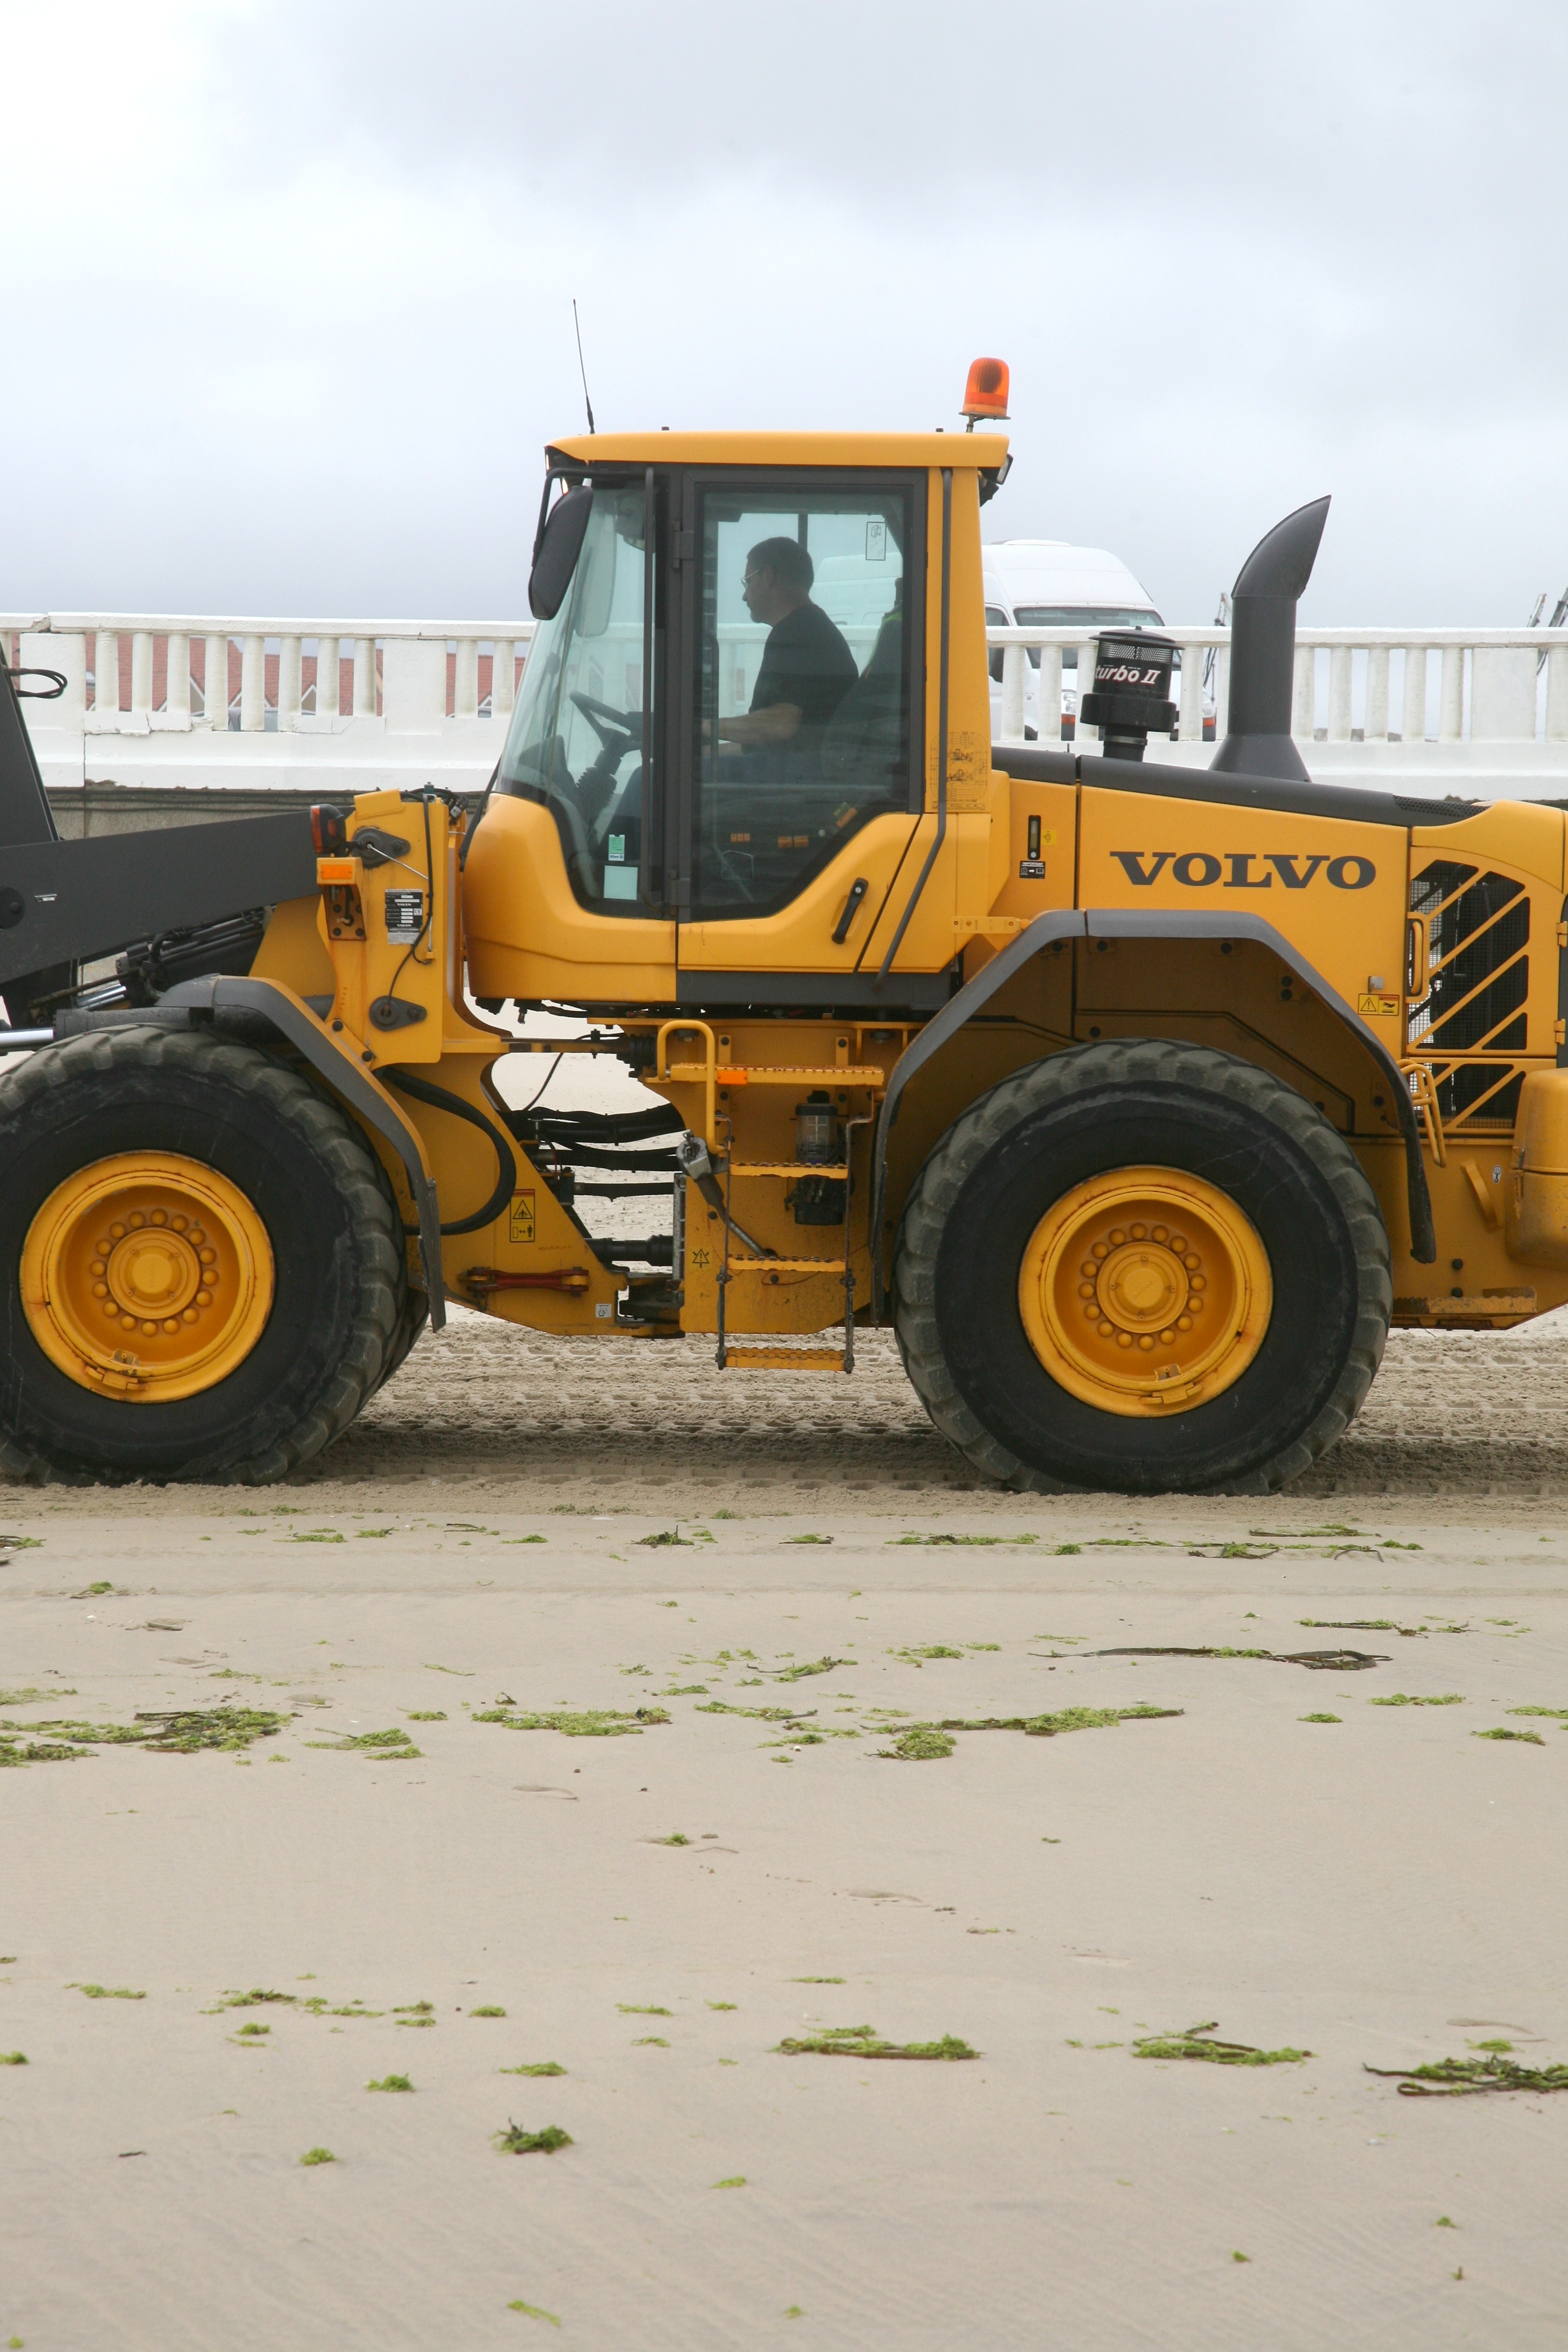
beach, sea, tractor, wave, asphalt, france, truck, vehicle, bulldozer, strand, mer, constructionequipment, playa, channel, frankreich, volvo, vague, pasdecalais, cotedopale, stellaplage, manche, cucq, welle, wheelloader, chargeursurpneu, volvol90f, worldmachines, construction equipment